Peabody Institute Library (Peabody, Massachusetts)

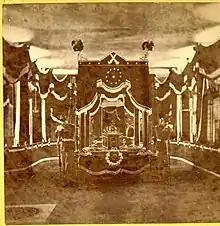
George Peabody Lying in Repose at the Peabody Institute Library

On November 4, 1869 George Peabody died in London. He was briefly buried at Westminster Abbey until his will was found. His will stipulated that he be buried at Harmony Grove Cemetery in Salem. His body was transported on the H.M.S. Monarch in December 1869 to Portland, Maine because the harbor there was deeper. On February 1, 1870 he was transported by train on the Eastern Railroad to Peabody.